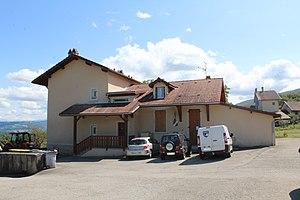
Mairie de Lhôpital.
Lhôpital est une ancienne commune française située dans le département de l'Ain en région Auvergne-Rhône-Alpes. Le 1ᵉʳ janvier 2019, elle devient commune déléguée et chef-lieu de Surjoux-Lhopital.
Surjoux-Lhopital est une commune nouvelle française résultant de la fusion — au 1ᵉʳ janvier 2019 — des communes de Surjoux et Lhôpital, située dans le département de l'Ain en région Auvergne-Rhône-Alpes.